List of The Big Bang Theory franchise characters

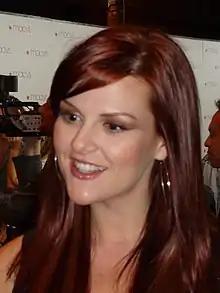
Sara Rue

Lucy (Kate Micucci) shows up at a party at the comic-book store on Valentine's Day at an event for people who had no dates. She has social anxiety issues, something she shares in common with Raj. Originally, Kate Micucci had been one of the actresses considered for the Amy Farrah Fowler character.